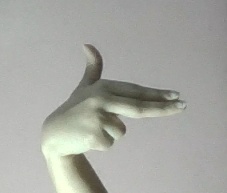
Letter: ghain